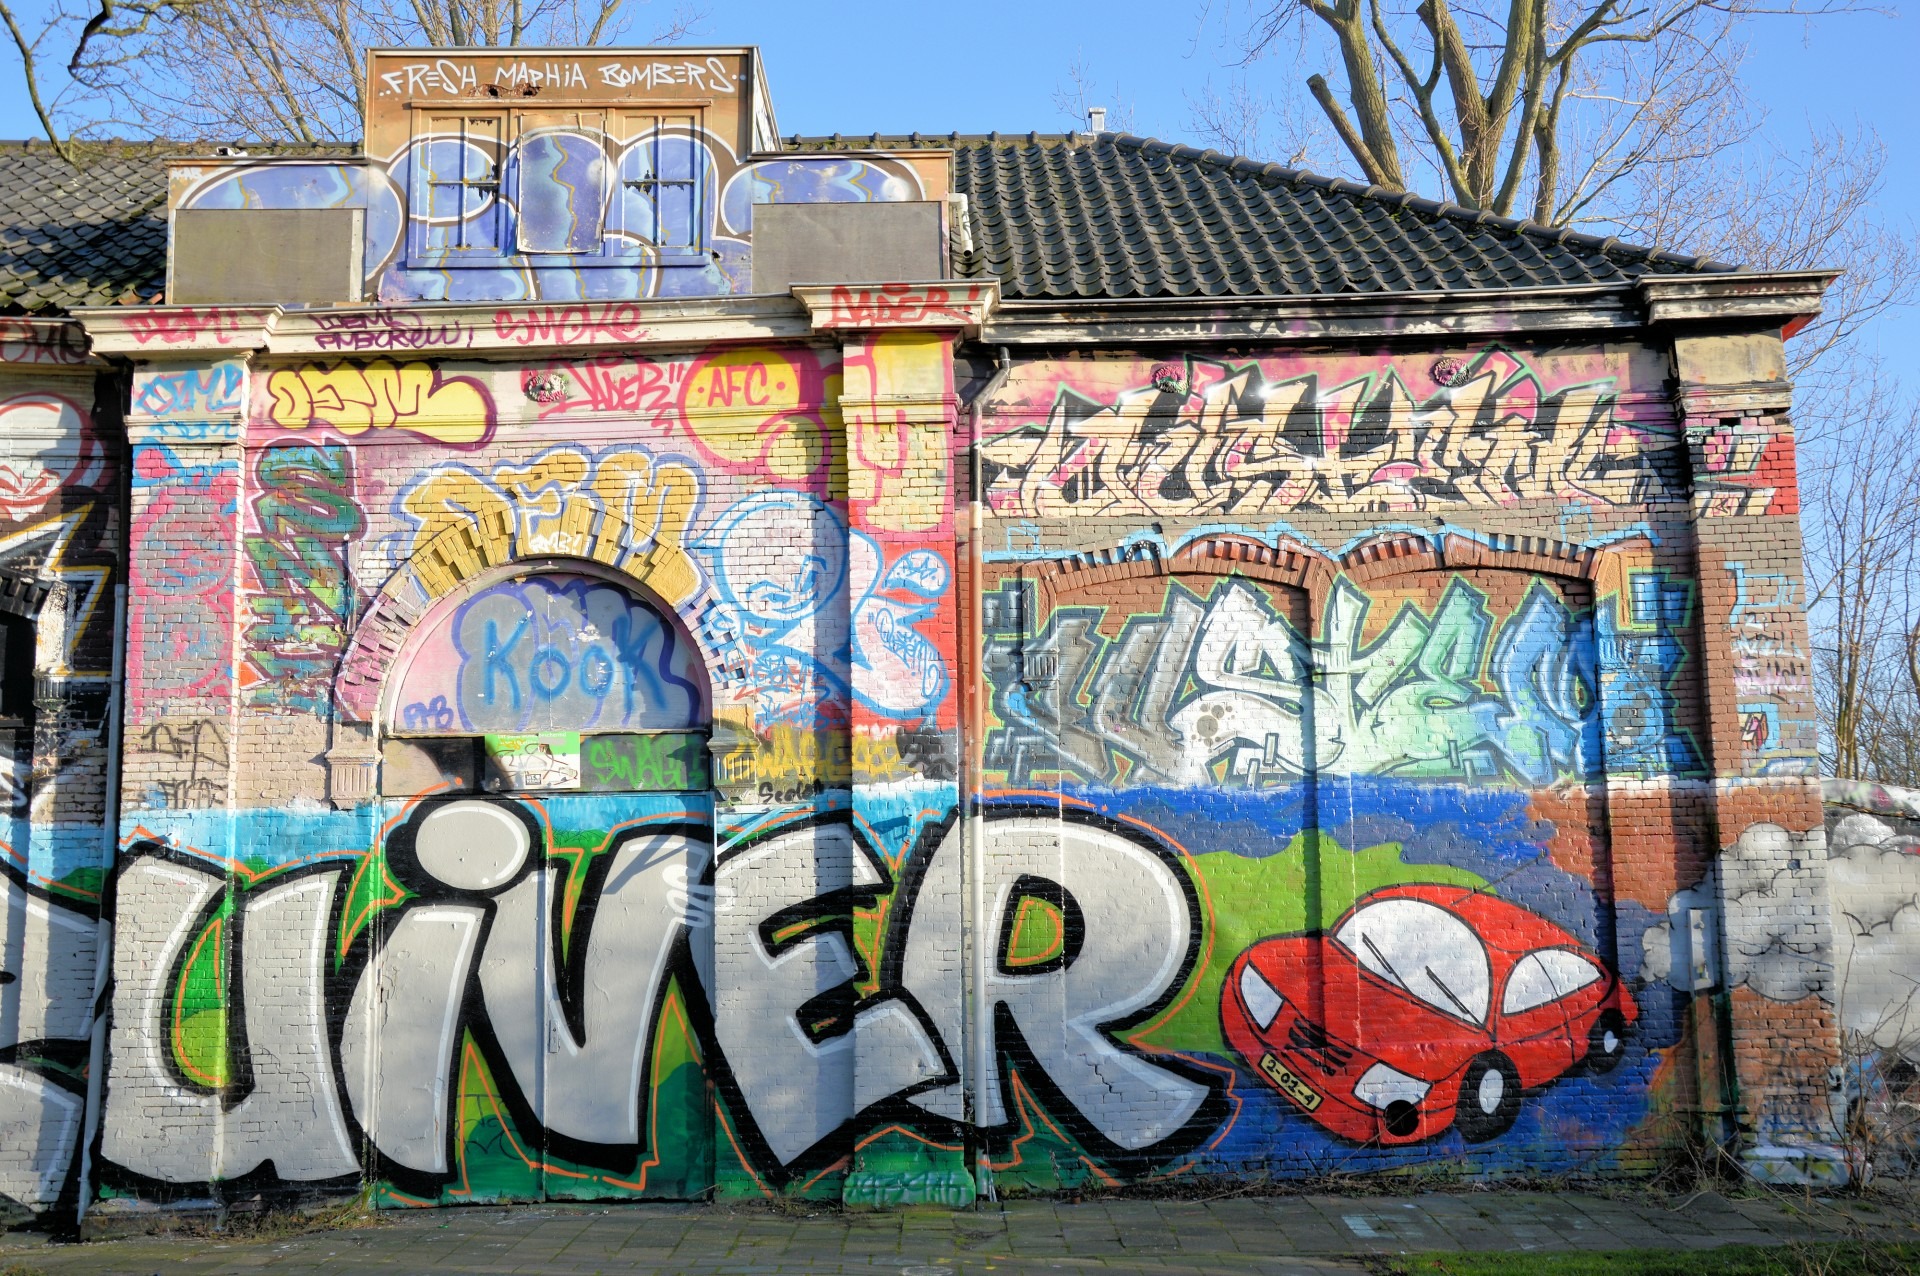
vintage, house, wall, decoration, color, artistic, paint, colorful, graffiti, street art, art, mural, backdrop, neighbourhood, urban area